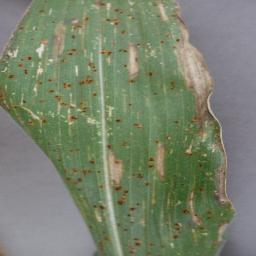
Label: Corn___Cercospora_leaf_spot Gray_leaf_spot